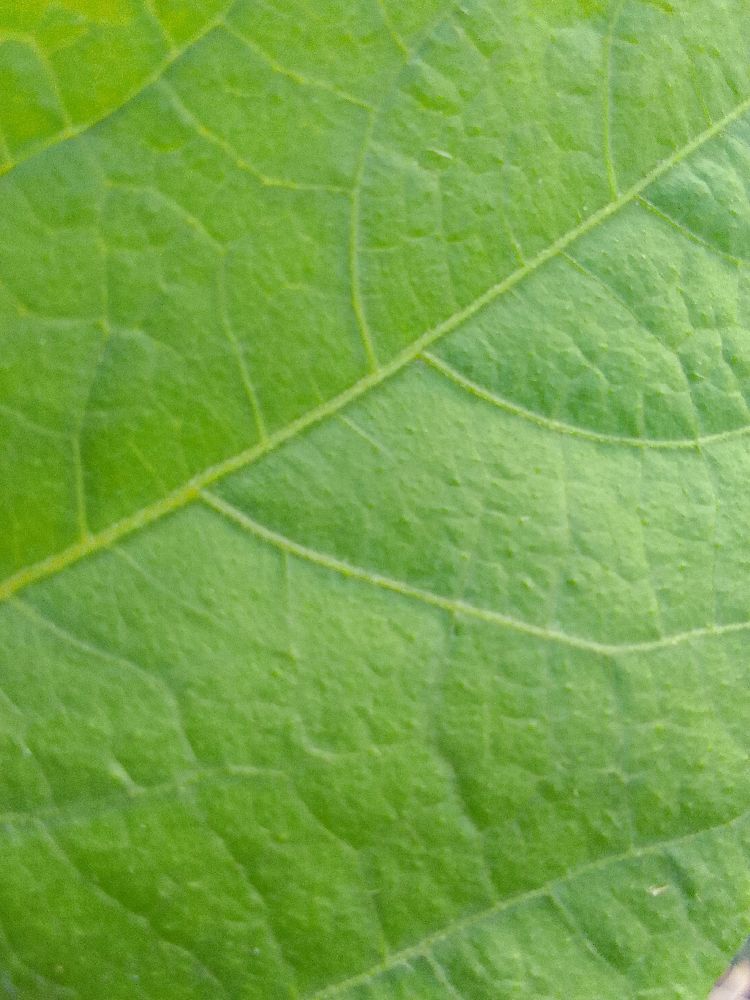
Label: healthy